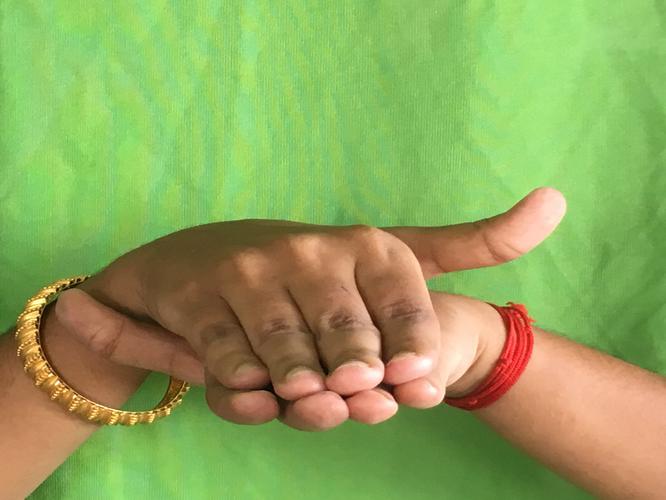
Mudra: Matsya
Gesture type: double_hand